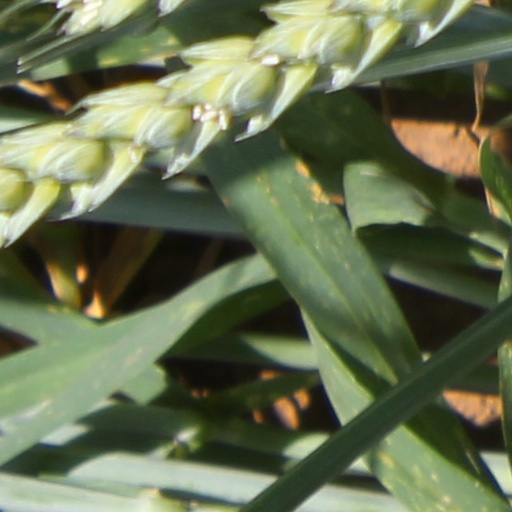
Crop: wheat